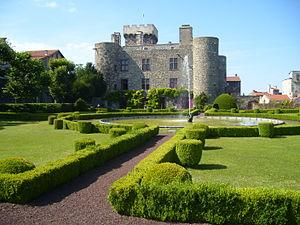
Le château d'Opme est situé dans le département du Puy-de-Dôme en Auvergne, dans le village d'Opme situé sur la commune de Romagnat. Le château et les jardins sont visitables de Pâques à la Toussaint.
Romagnat est une commune française, située dans le département du Puy-de-Dôme en région Auvergne-Rhône-Alpes. Elle fait partie de l'aire urbaine de Clermont-Ferrand.
Opme est un lieu-dit situé dans la commune de Romagnat, dans le département du Puy-de-Dôme, en région Auvergne-Rhône-Alpes. Le château d'Opme et ses jardins constituent un ensemble remarquable classé monument historique, depuis respectivement 1916 et 1969.